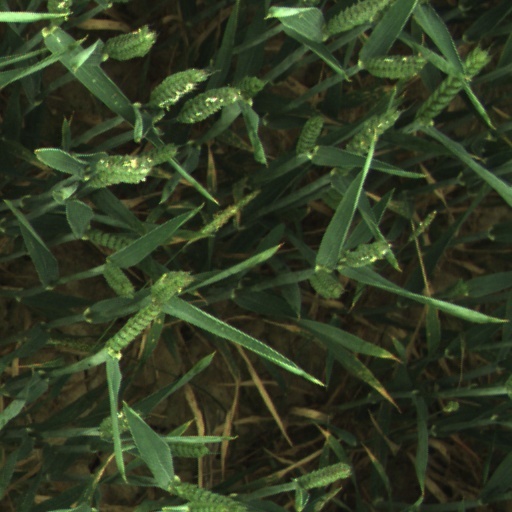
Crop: wheat